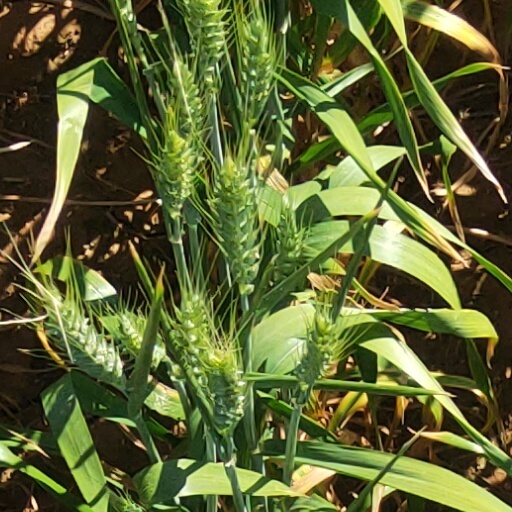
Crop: wheat